Lee Chee Leong

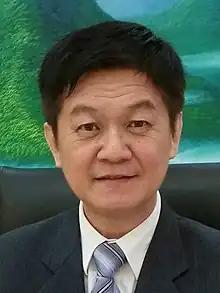

Lee Chee Leong (born 22 October 1957) is a Malaysian politician from the Malaysian Chinese Association (MCA). He served as one-term Member of Parliament (MP) of Malaysia for Kampar constituency in Perak, Malaysia from March 2008 to May 2013. As MP, he was twice appointed a deputy minister, first at the Ministry of Foreign Affairs from April 2008 to June 2010 and later at the Ministry of Home Affairs from June 2010 to May 2013.